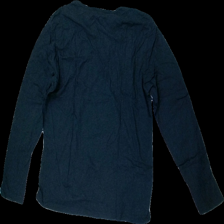
View: back
Type: Top
Category: Men
Brand: H&M
Colors: Blue
Material: 100% Cotton
Cut: Regular
Size: XL
Price range: 50-100
Recommended usage: Reuse
Description: dark blue top